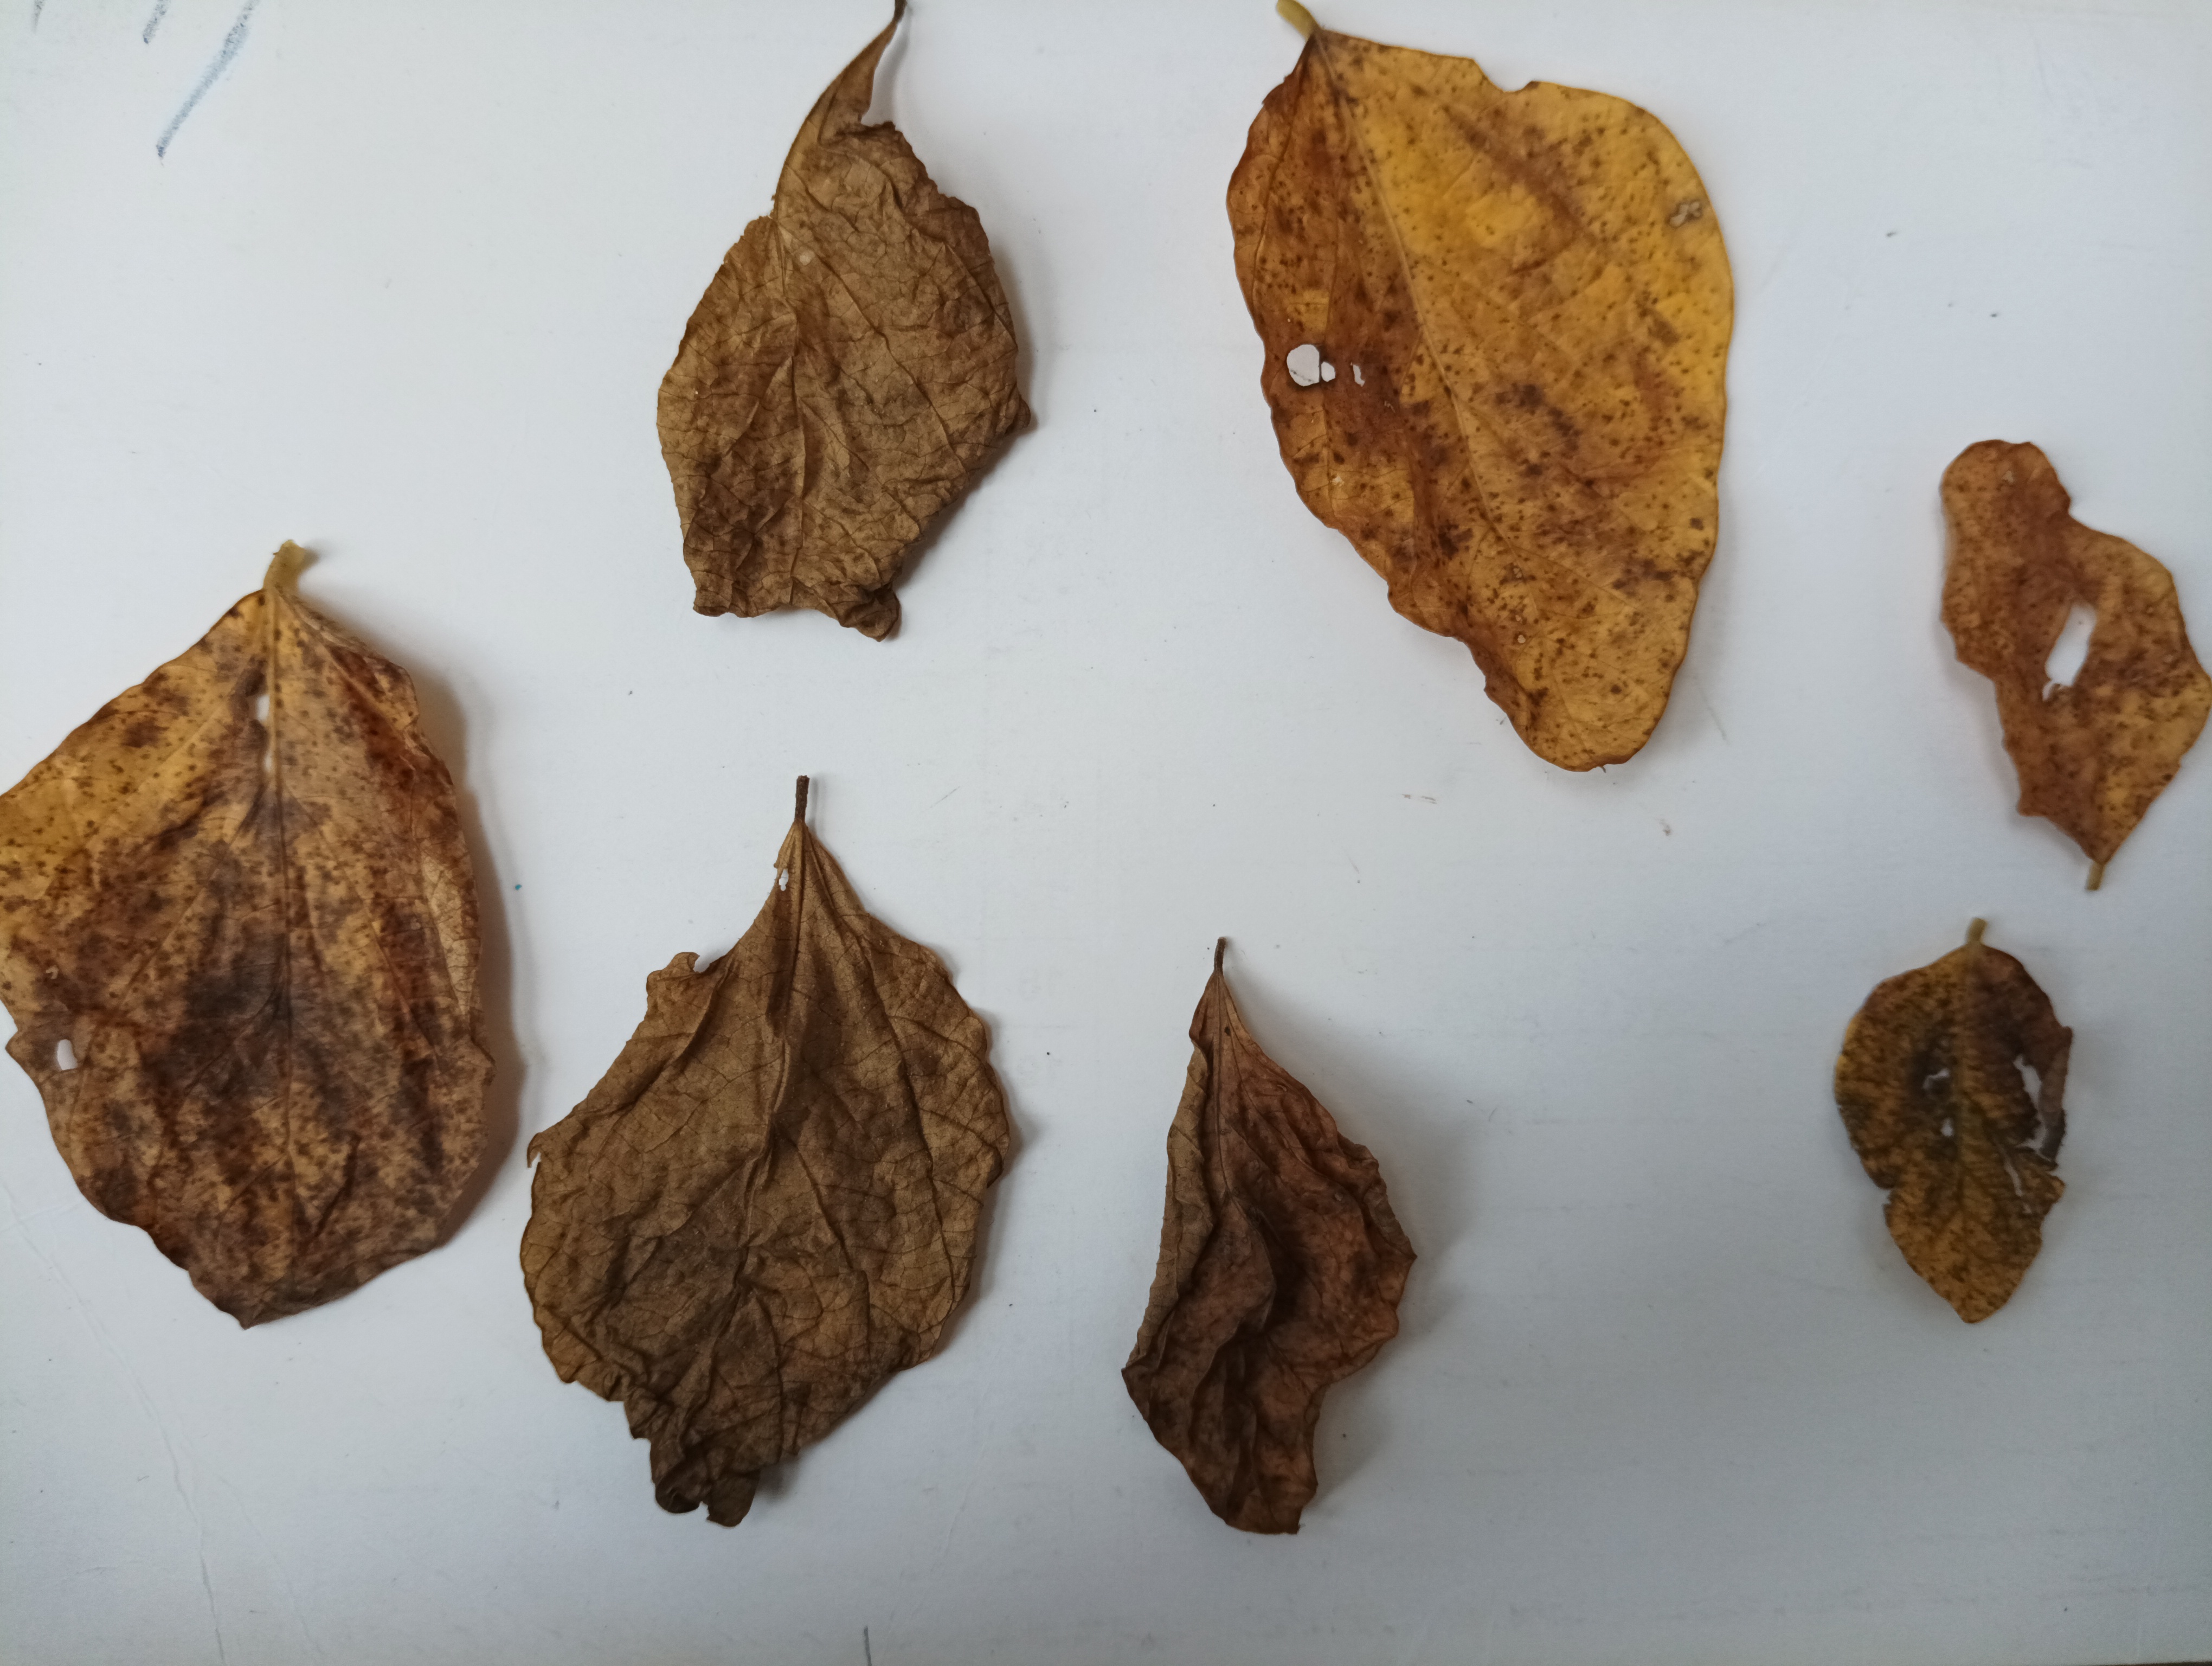
Label: Dry_leaf